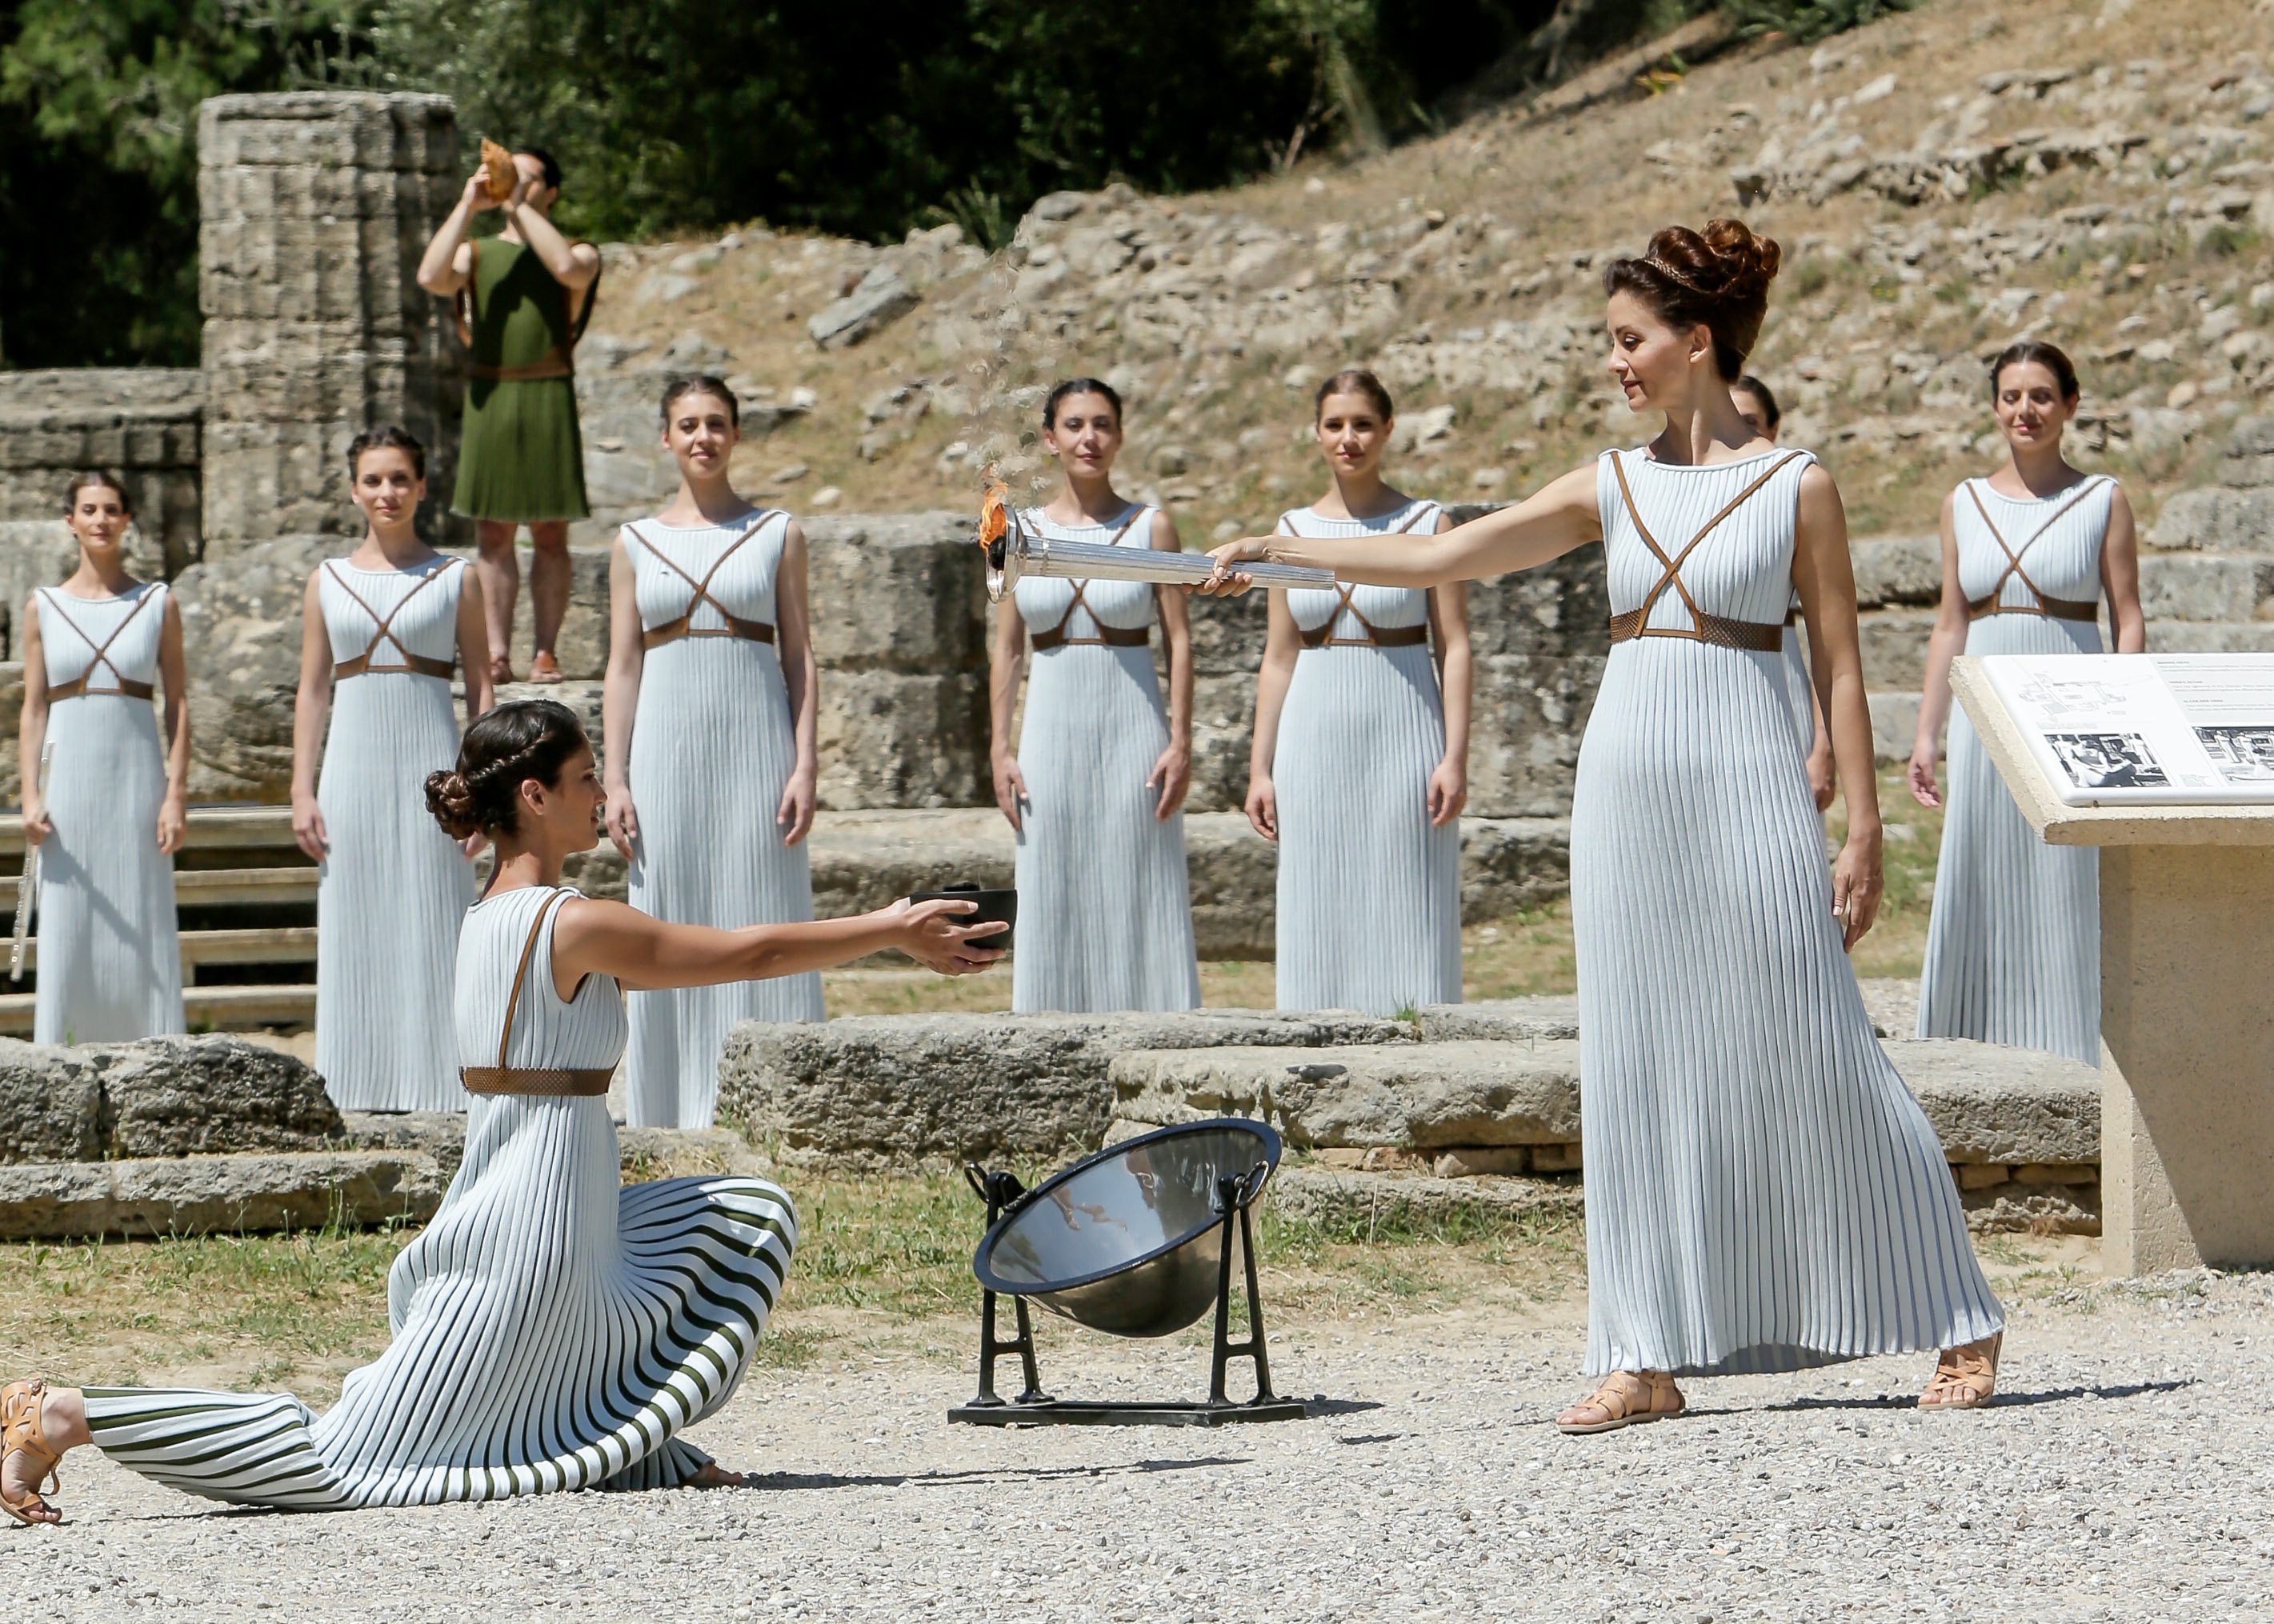
people, dance, spring, bride, ceremony, dress, tradition